Anarchism in China

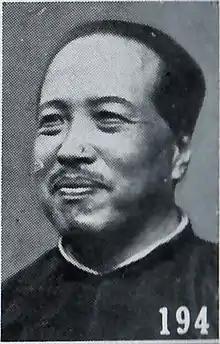
Zhang Ji

In 1907, the Society began publication of the journal "Natural Justice", with its stated objective being "to destroy national and racial boundaries to institute internationalism; resist all authority; overthrow all existing forms of government; institute communism; institute absolute equality of men and women." The journal became instrumental in publicizing reports on the oppressive conditions endured by women and the peasantry in Chinese society, presenting these conditions as a consequence of the rise of patriarchal family structures and urban civilization. From this position, He Zhen established the Women's Rights Recovery Association, an anarcha-feminist organization dedicated to the forceful implementation of gender equality and an end to the economic exploitation of women, proposals which were elaborated on in the article "On the Question of Women's Liberation". The following year, the Society also began publication of another journal "Balance", under the direction of Zhang Ji, which published some of the earliest discussions on the role of the peasantry in a social revolution. Articles in the journal called for a peasants' revolution and, inspired by the works of Peter Kropotkin, advocated for the integration of agriculture with industry.